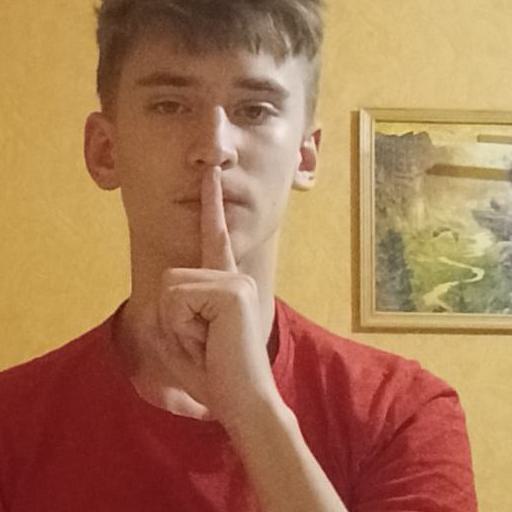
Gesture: mute